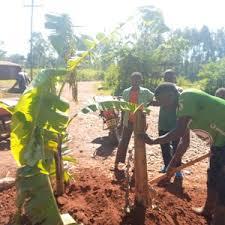
Kuna mwanaume mmoja na vijana wawili. Wanafanya kazi katika mazingira ya kilimo. Kuna mmea mchanga unaoonekana kuwa mgomba wa ndizi. Umepandwa kwenye udongo mwekundu. Mwanaume aliyevalia shati ya  kijani anaonekana akichimba au kupanga udongo karibu na mmea huo ,wengine wamesimama wakitazama.